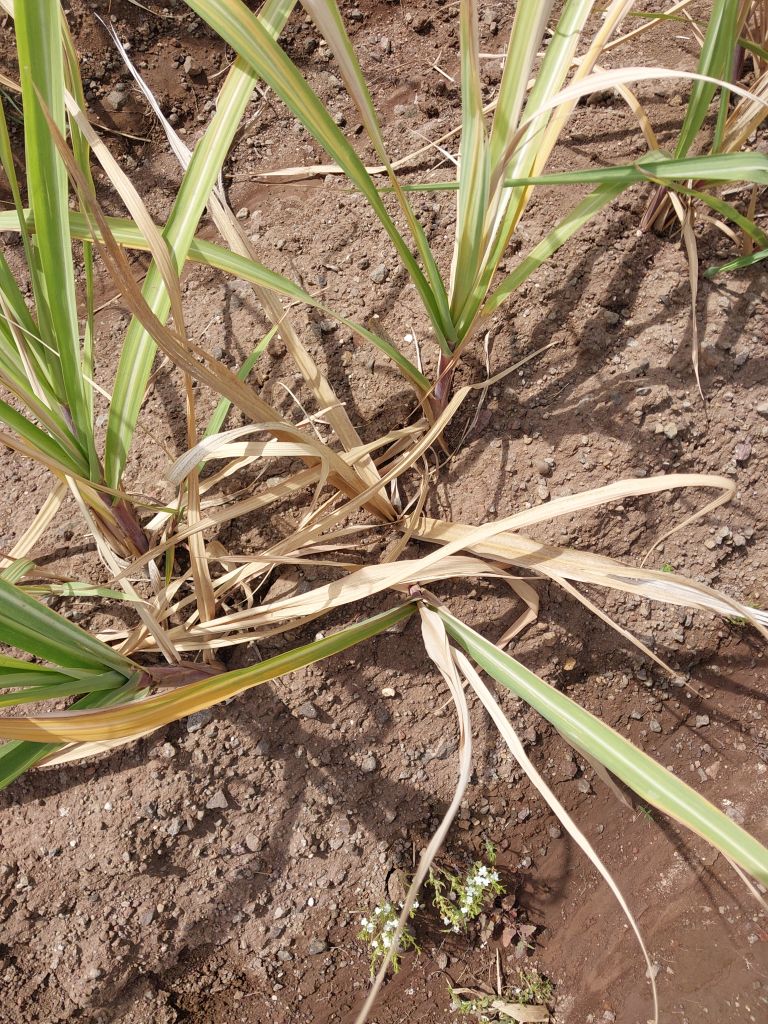
Label: Smut